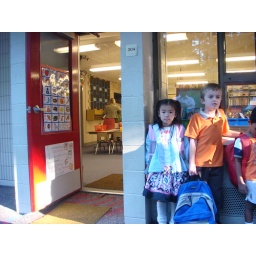
Waiting in line outside of classroom door